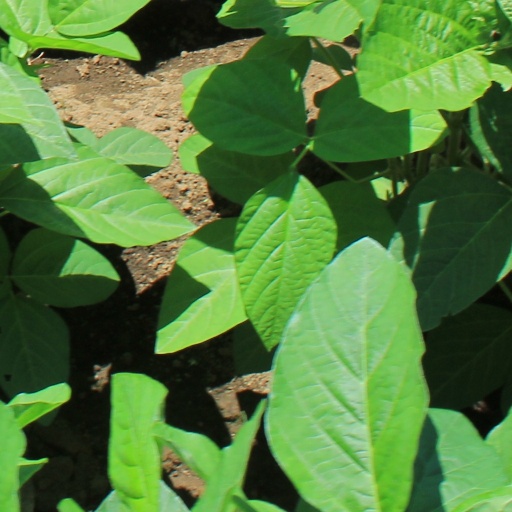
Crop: soybean